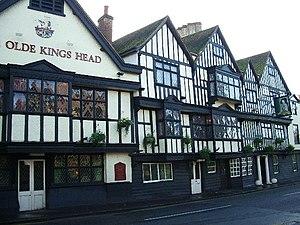
Barnaby Rudge: A Tale of the Riots of 'Eighty, habituellement connu en anglais sous le titre de Barnaby Rudge, est un roman historique de Charles Dickens, publié en Angleterre par Chapman & Hall sous la forme de feuilleton de quatre-vingt-huit épisodes hebdomadaires de février à novembre 1841 dans l'éphémère revue Master Humphrey's Clock.